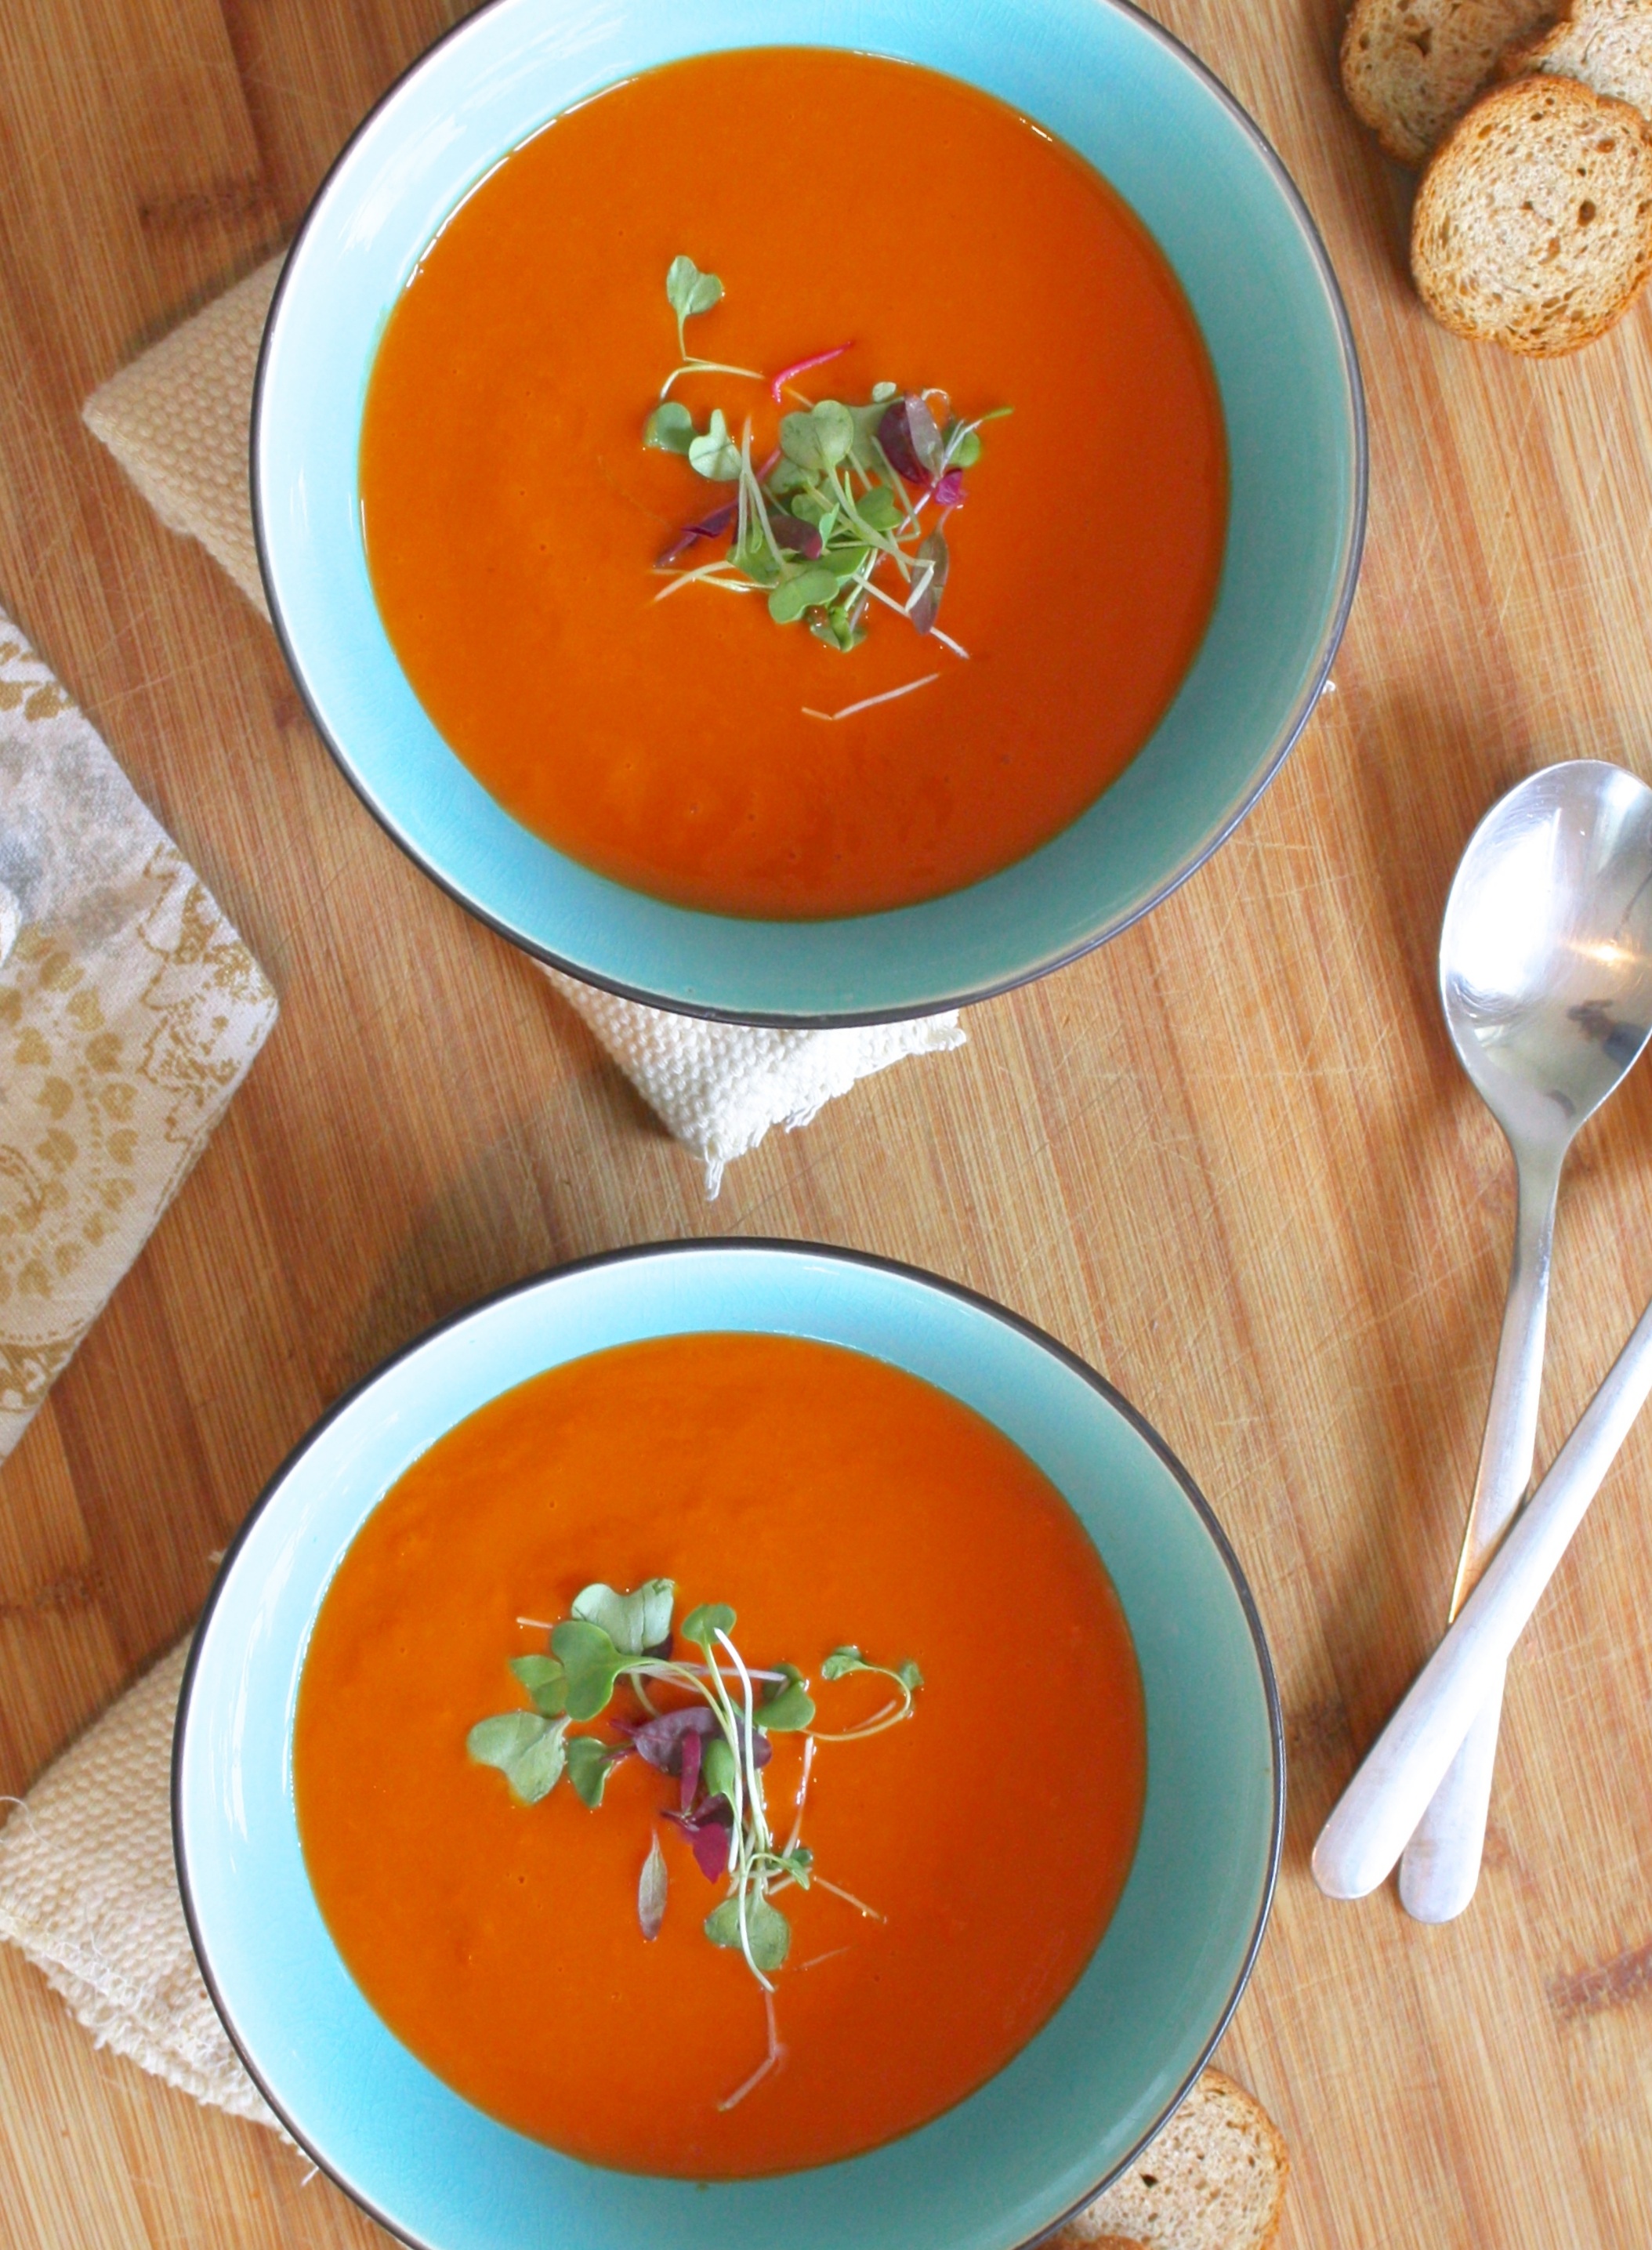
plant, restaurant, bowl, dish, meal, food, green, pepper, cooking, herb, produce, vegetable, natural, plate, fresh, kitchen, lifestyle, gourmet, healthy, lunch, cuisine, delicious, homemade, soup, carrot, tomato, garnish, nutrition, dining, dinner, tasty, vegetarian, calabaza, diet, healthy eating, organic, cucurbita, appetizer, flowering plant, fresh vegetables, healthy foods, healthy diet, health food, healthy meal, organic food, micro greens, land plant, tomato soup, bisque